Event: Nepal Earthquake
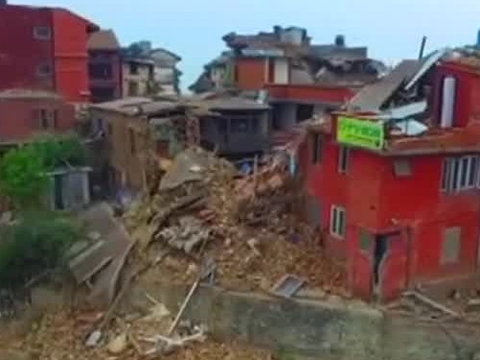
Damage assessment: damage